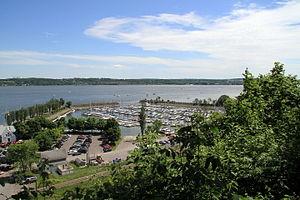
Vue du belvédère